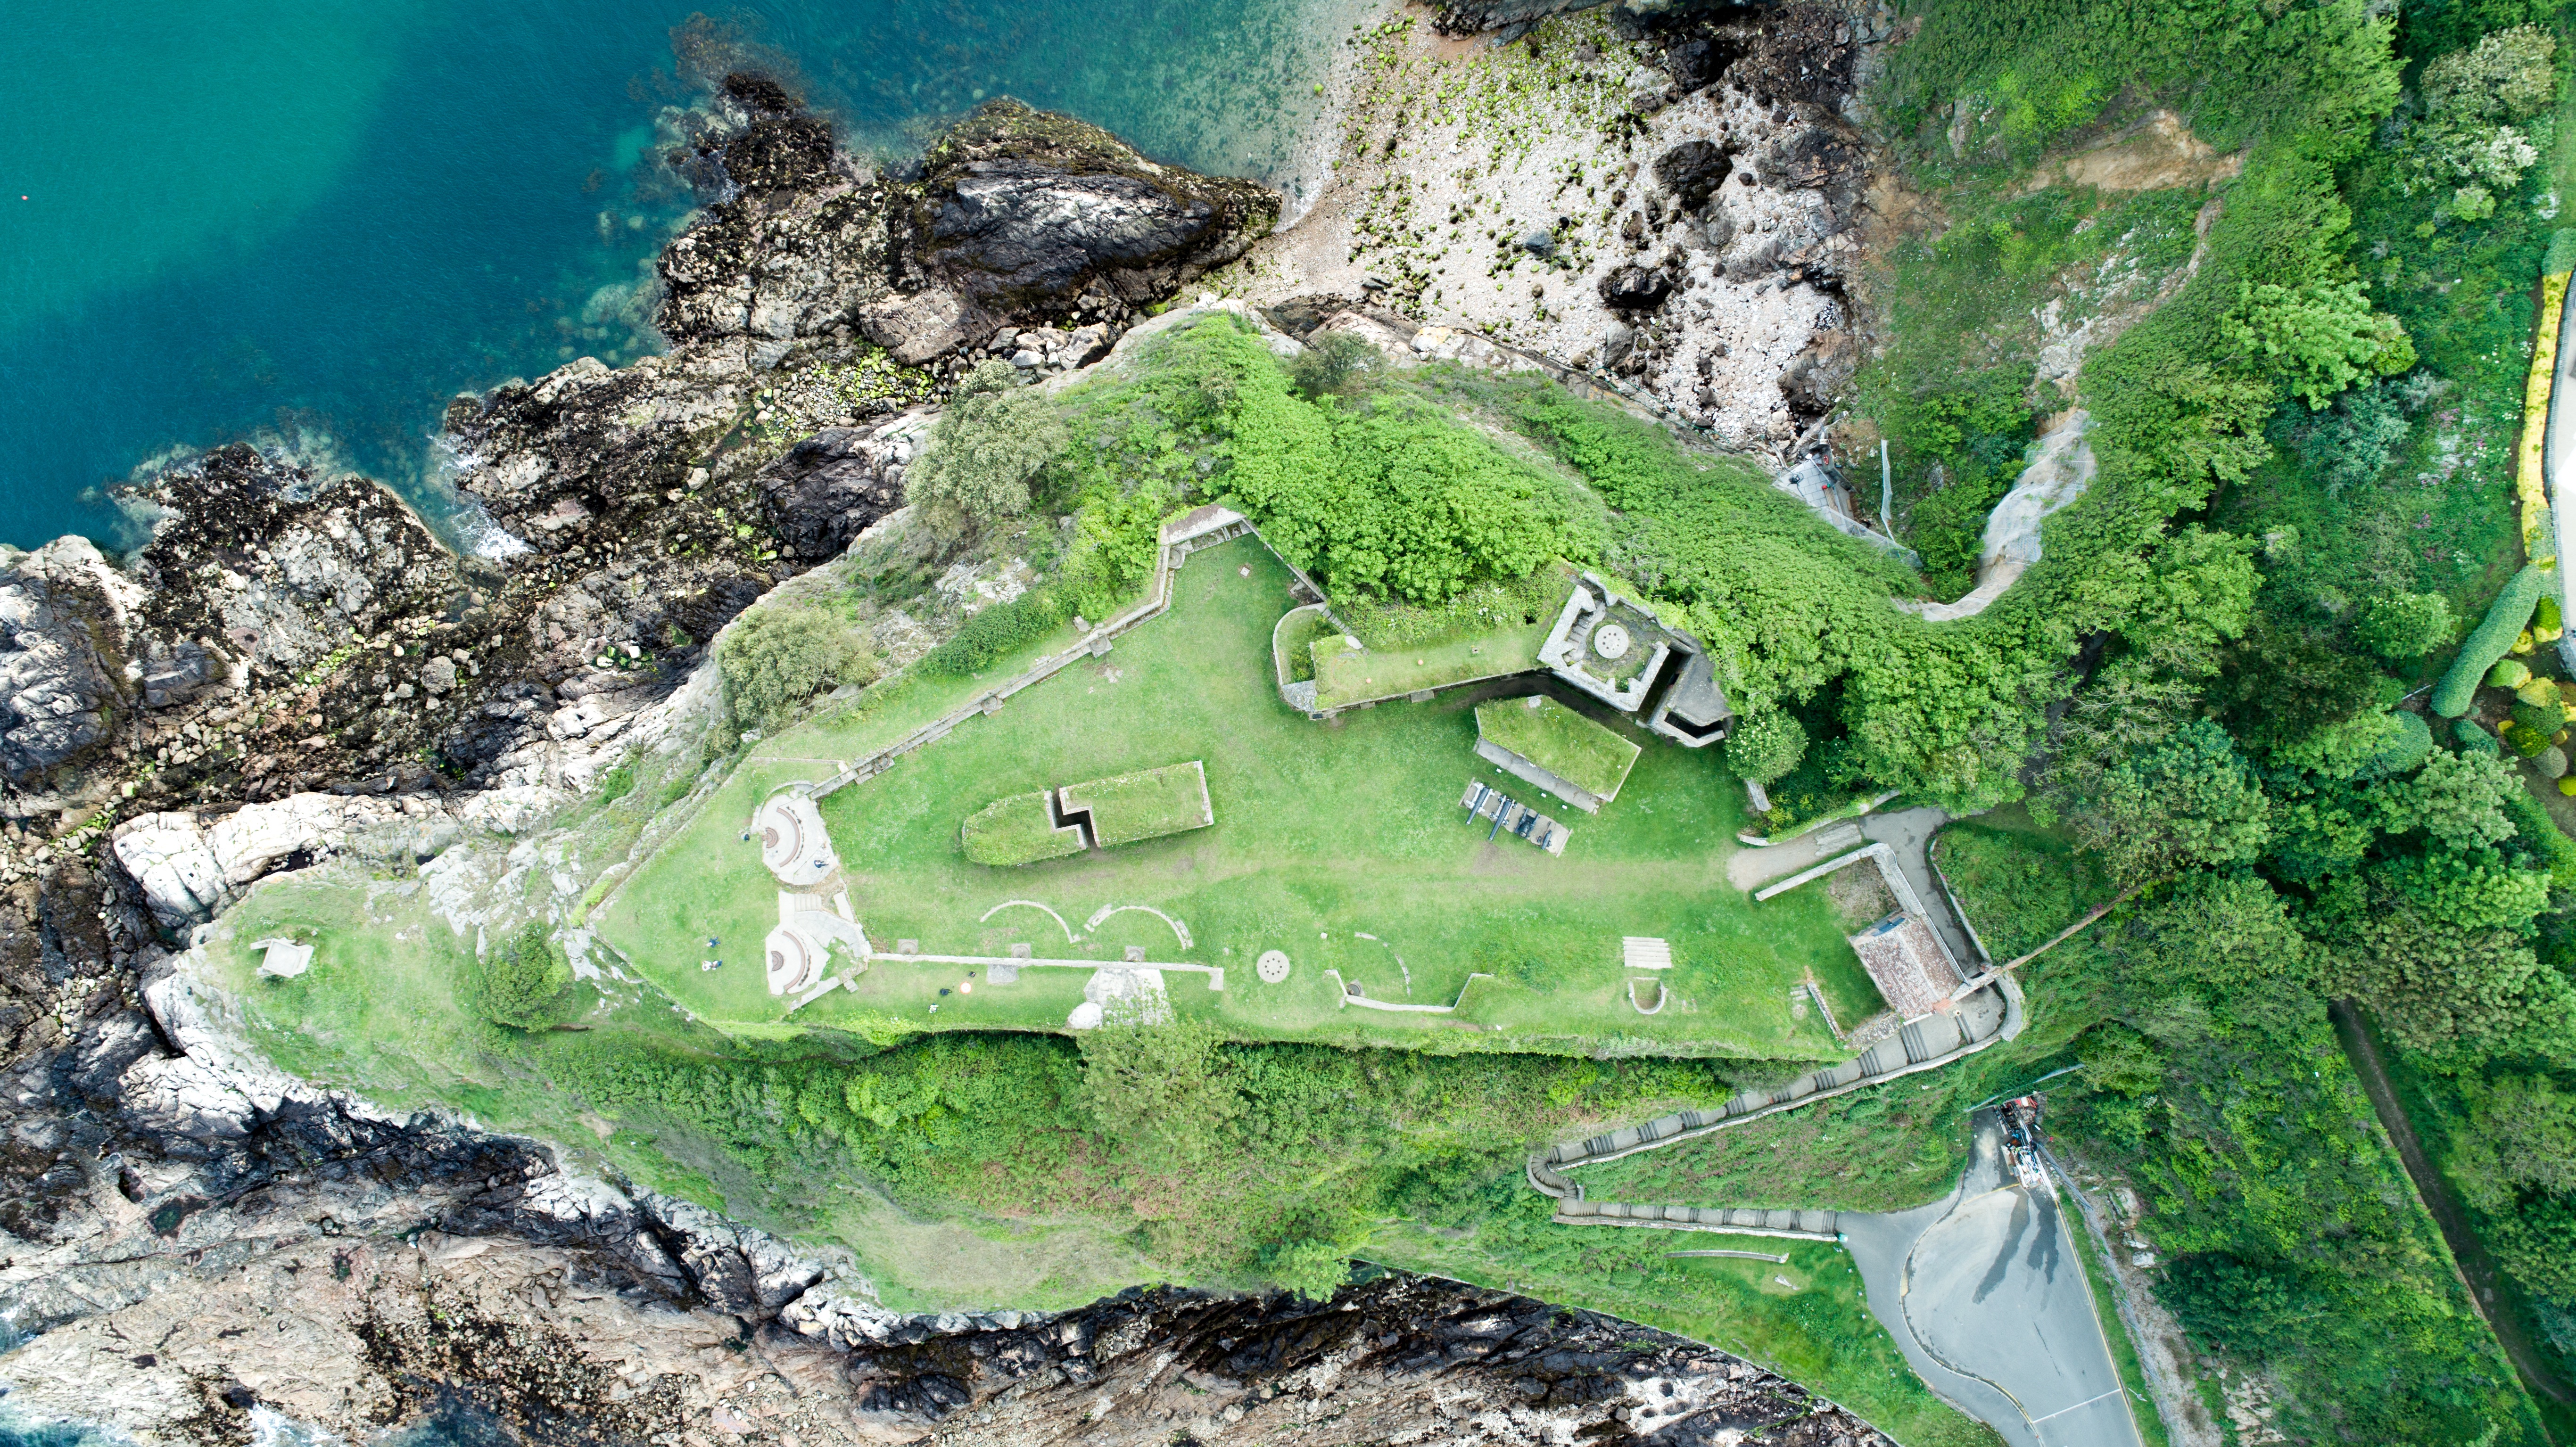
terrain, ruins, bird's eye view, aerial photography, geological phenomenon